Réunion ibis

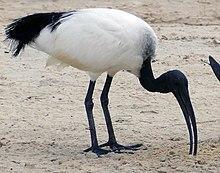
The Réunion ibis is said to have fed from soil, like this African sacred ibis

The possible origin of the 17th-century white dodo paintings was examined, by the Spanish biologist Arturo Valledor de Lozoya in 2003, and independently by experts of Mascarene fauna Cheke and Julian Hume in 2004. The Withoos and Holsteyn paintings are clearly derived from each other, and Withoos likely copied his dodo from one of Holsteyn's works, since these were probably produced at an earlier date. All later white dodo pictures are thought to be based on these paintings. According to the aforementioned writers, it appears these pictures were themselves derived from a whitish dodo in a previously unreported painting called "Landscape with Orpheus and the Animals", produced by Roelant Savery c. 1611. The dodo was apparently based on a stuffed specimen then in Prague; a "walghvogel" (old Dutch for dodo) described as having a "dirty off-white colouring" was mentioned in an inventory of specimens in the Prague collection of the Holy Roman Emperor Rudolf II to whom Savery was contracted at the time (1607–1611).